Our Lady of Pellevoisin

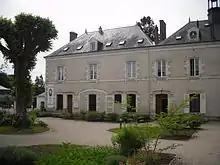
The house in Pellevoisin, France, where domestic servant, Estelle Faguette, claimed to have received visions of the Virgin Mary. It is now a monastery of the Community of St. John.

The Sanctuary of Our Lady of Pellevoisin was under the care of the Dominican friars for 105 years from 1895, but since 1998, it has been served by friars and sisters of the Community of Saint John. A community of contemplative sisters form the Monastery of the Merciful Mother, and the friars form the Priory of Saint Mary Magdalen. The main spiritual activities are daily Mass at 11:30, a weekend celebrating God's mercy around the Second Sunday of Easter each year (Divine Mercy Sunday in the Roman Catholic Church) and the annual pilgrimage on the last weekend in August. Pilgrimages by groups and individuals are welcome throughout the year.